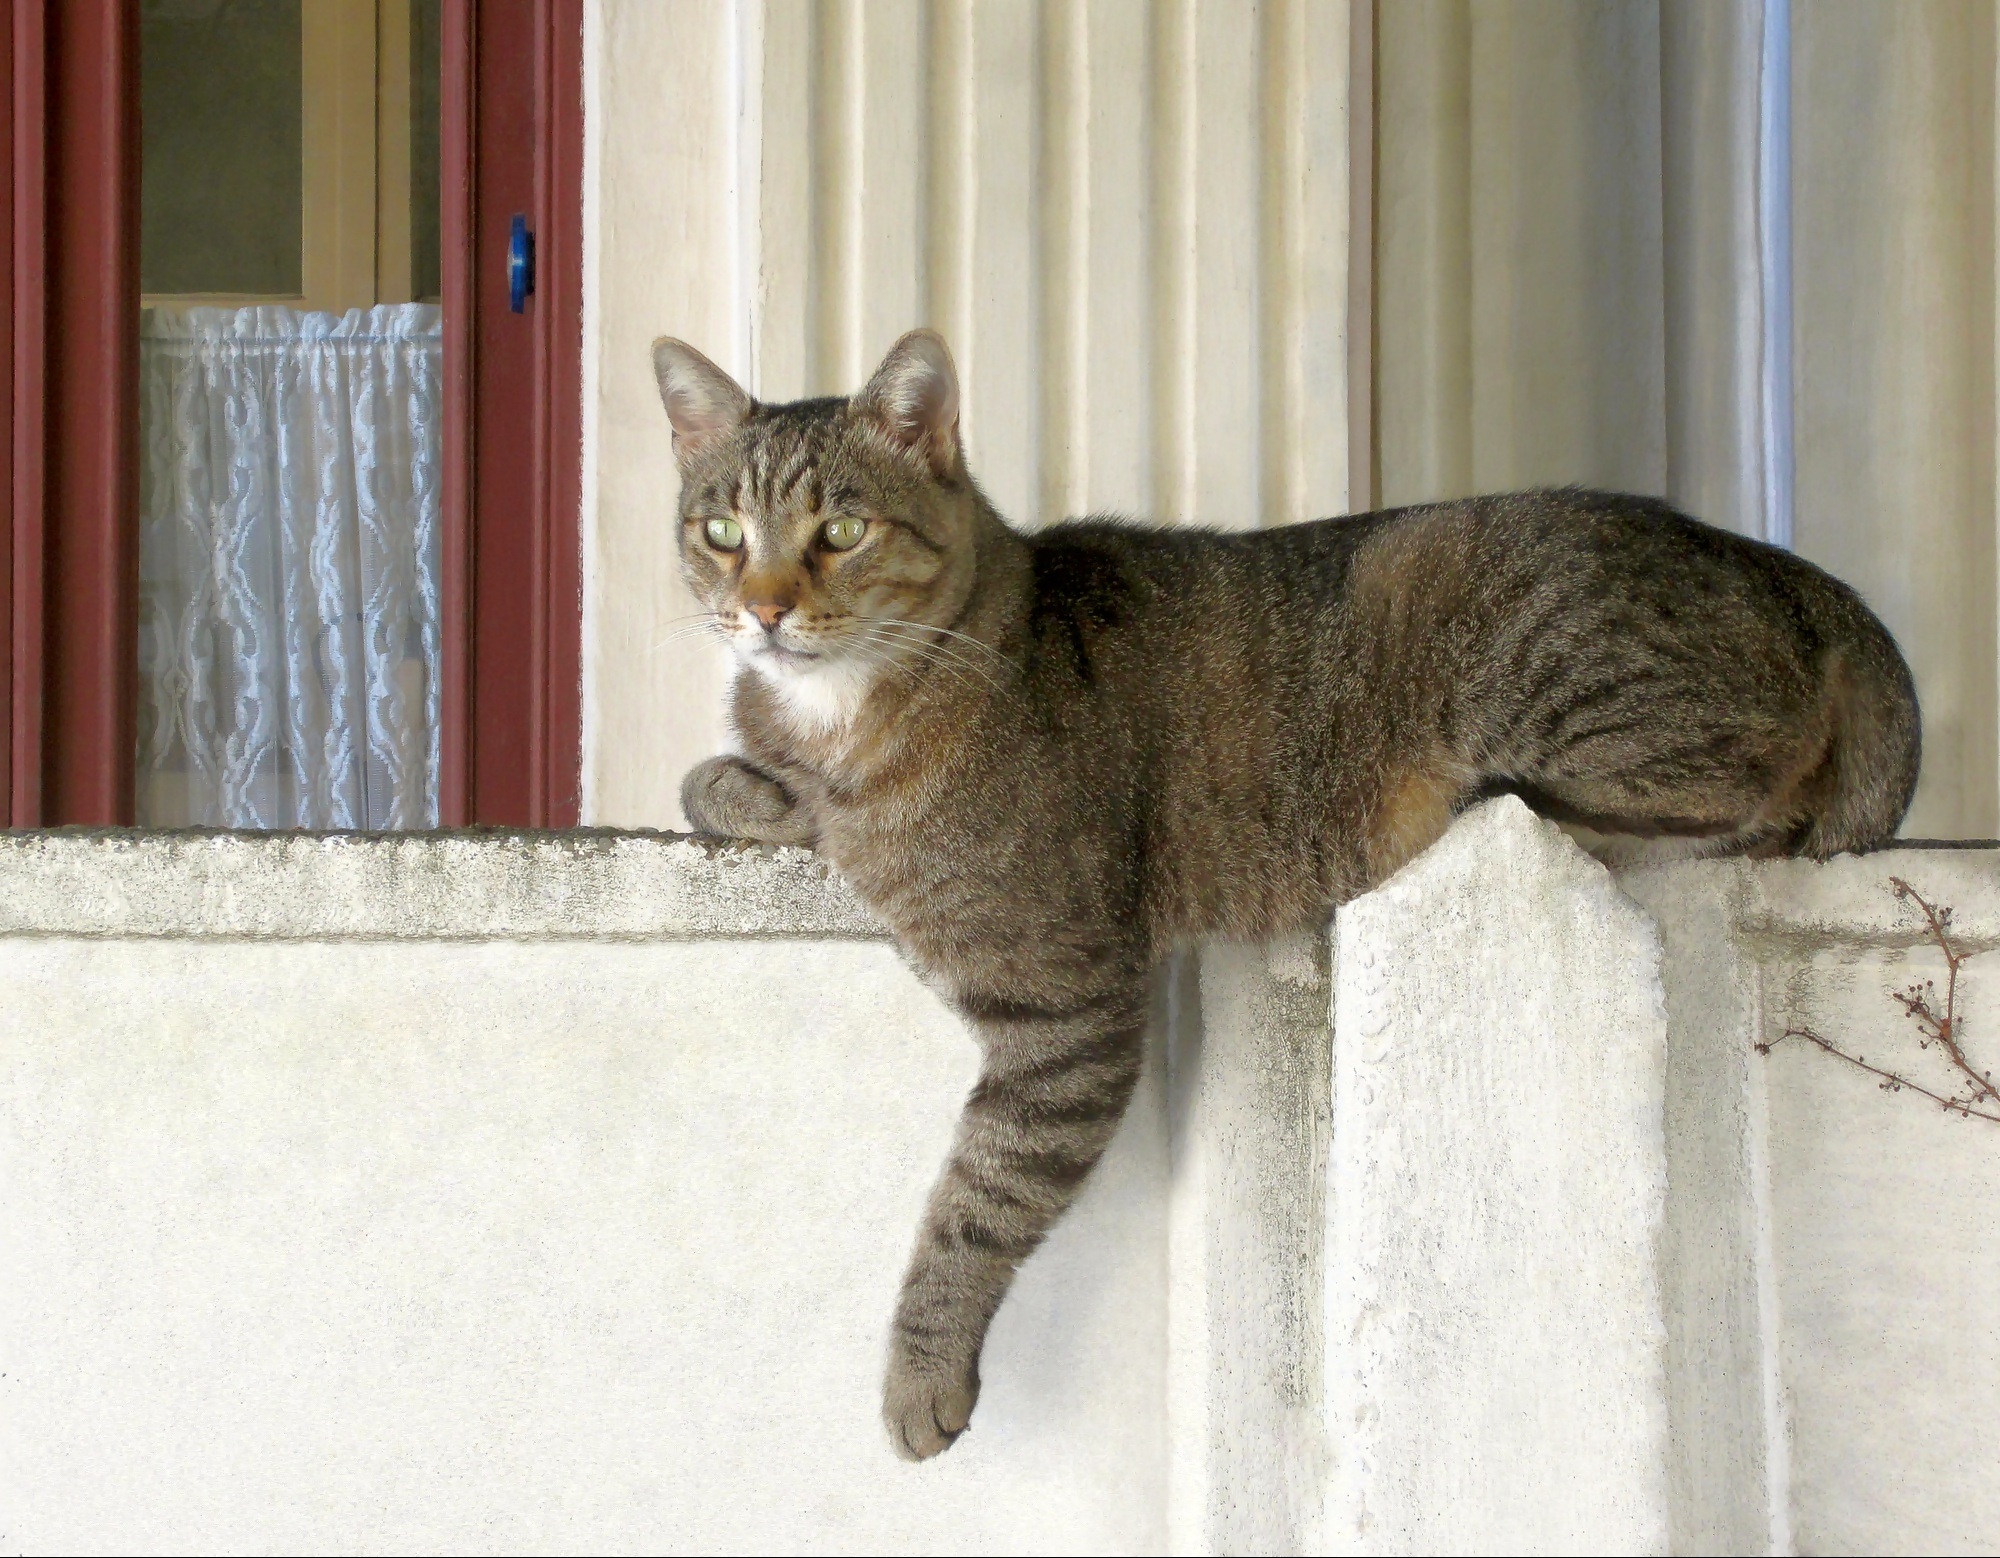
house, window, animal, wall, kitten, cat, feline, mammal, fauna, whiskers, vertebrate, domestic, tabby cat, european shorthair, wild cat, small to medium sized cats, cat like mammal, domestic short haired cat, pixie bob, ocicat